Slovenia in the Eurovision Song Contest 2010

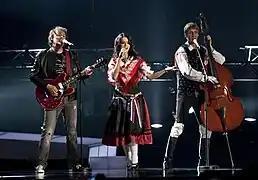
Ansambel Žlindra and Kalamari during a rehearsal before the second semi-final

Ansambel Žlindra and Kalamari took in technical rehearsals on 19 and 22 May, followed by dress rehearsals on 26 and 27 May. This included the jury show on 26 May where the professional juries of each country watched and voted on the competing entries.